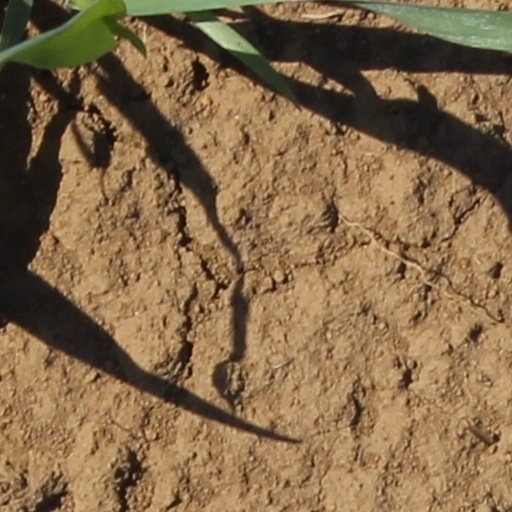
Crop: wheat